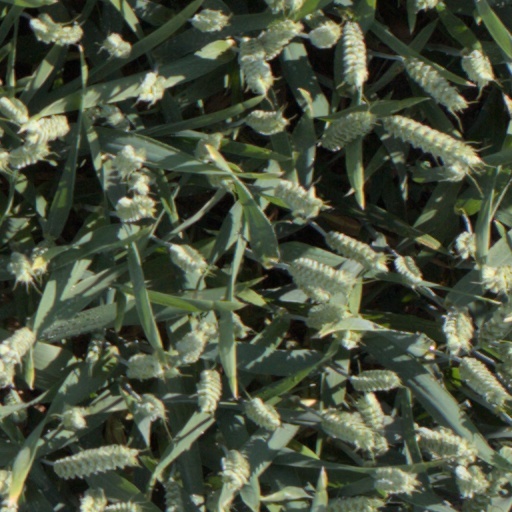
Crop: wheat